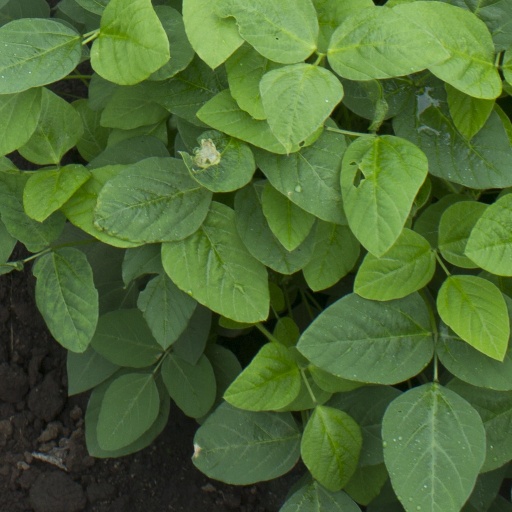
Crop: soybean